Dresden Elbe Valley

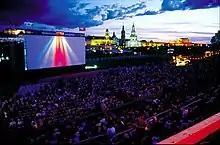
"Filmnächte" outdoor cinema in the Elbe Valley with Dresden skyline

The cultural landscape comprises the Dresden urban area along the Elbe meanders, stretching from the Loschwitz district in the southeast down to the Ostragehege plains in the northwest. The forested Elbe slopes of the Lusatian Plateau and the Dresden Heath in the northeast protect the Valley from harsh winds; with an average annual temperature between 9.3 and 10 °C, even viticulture (Saxon wine) is common. The Elbe banks are characterised by extended meadows ("Elbwiesen") which have remained free of any building developments due to regularly occurring floods. The landscape is a conservation area according to the 1992 EU Habitats Directive, including numerous smaller protected areas ("Naturschutzgebiete").